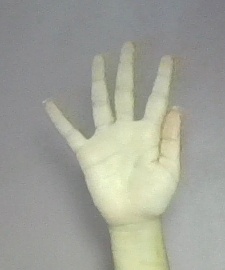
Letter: sheen